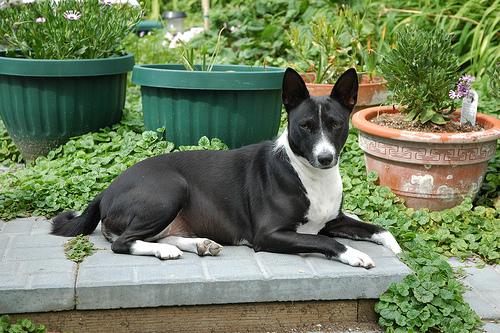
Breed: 243-n000103-basenji